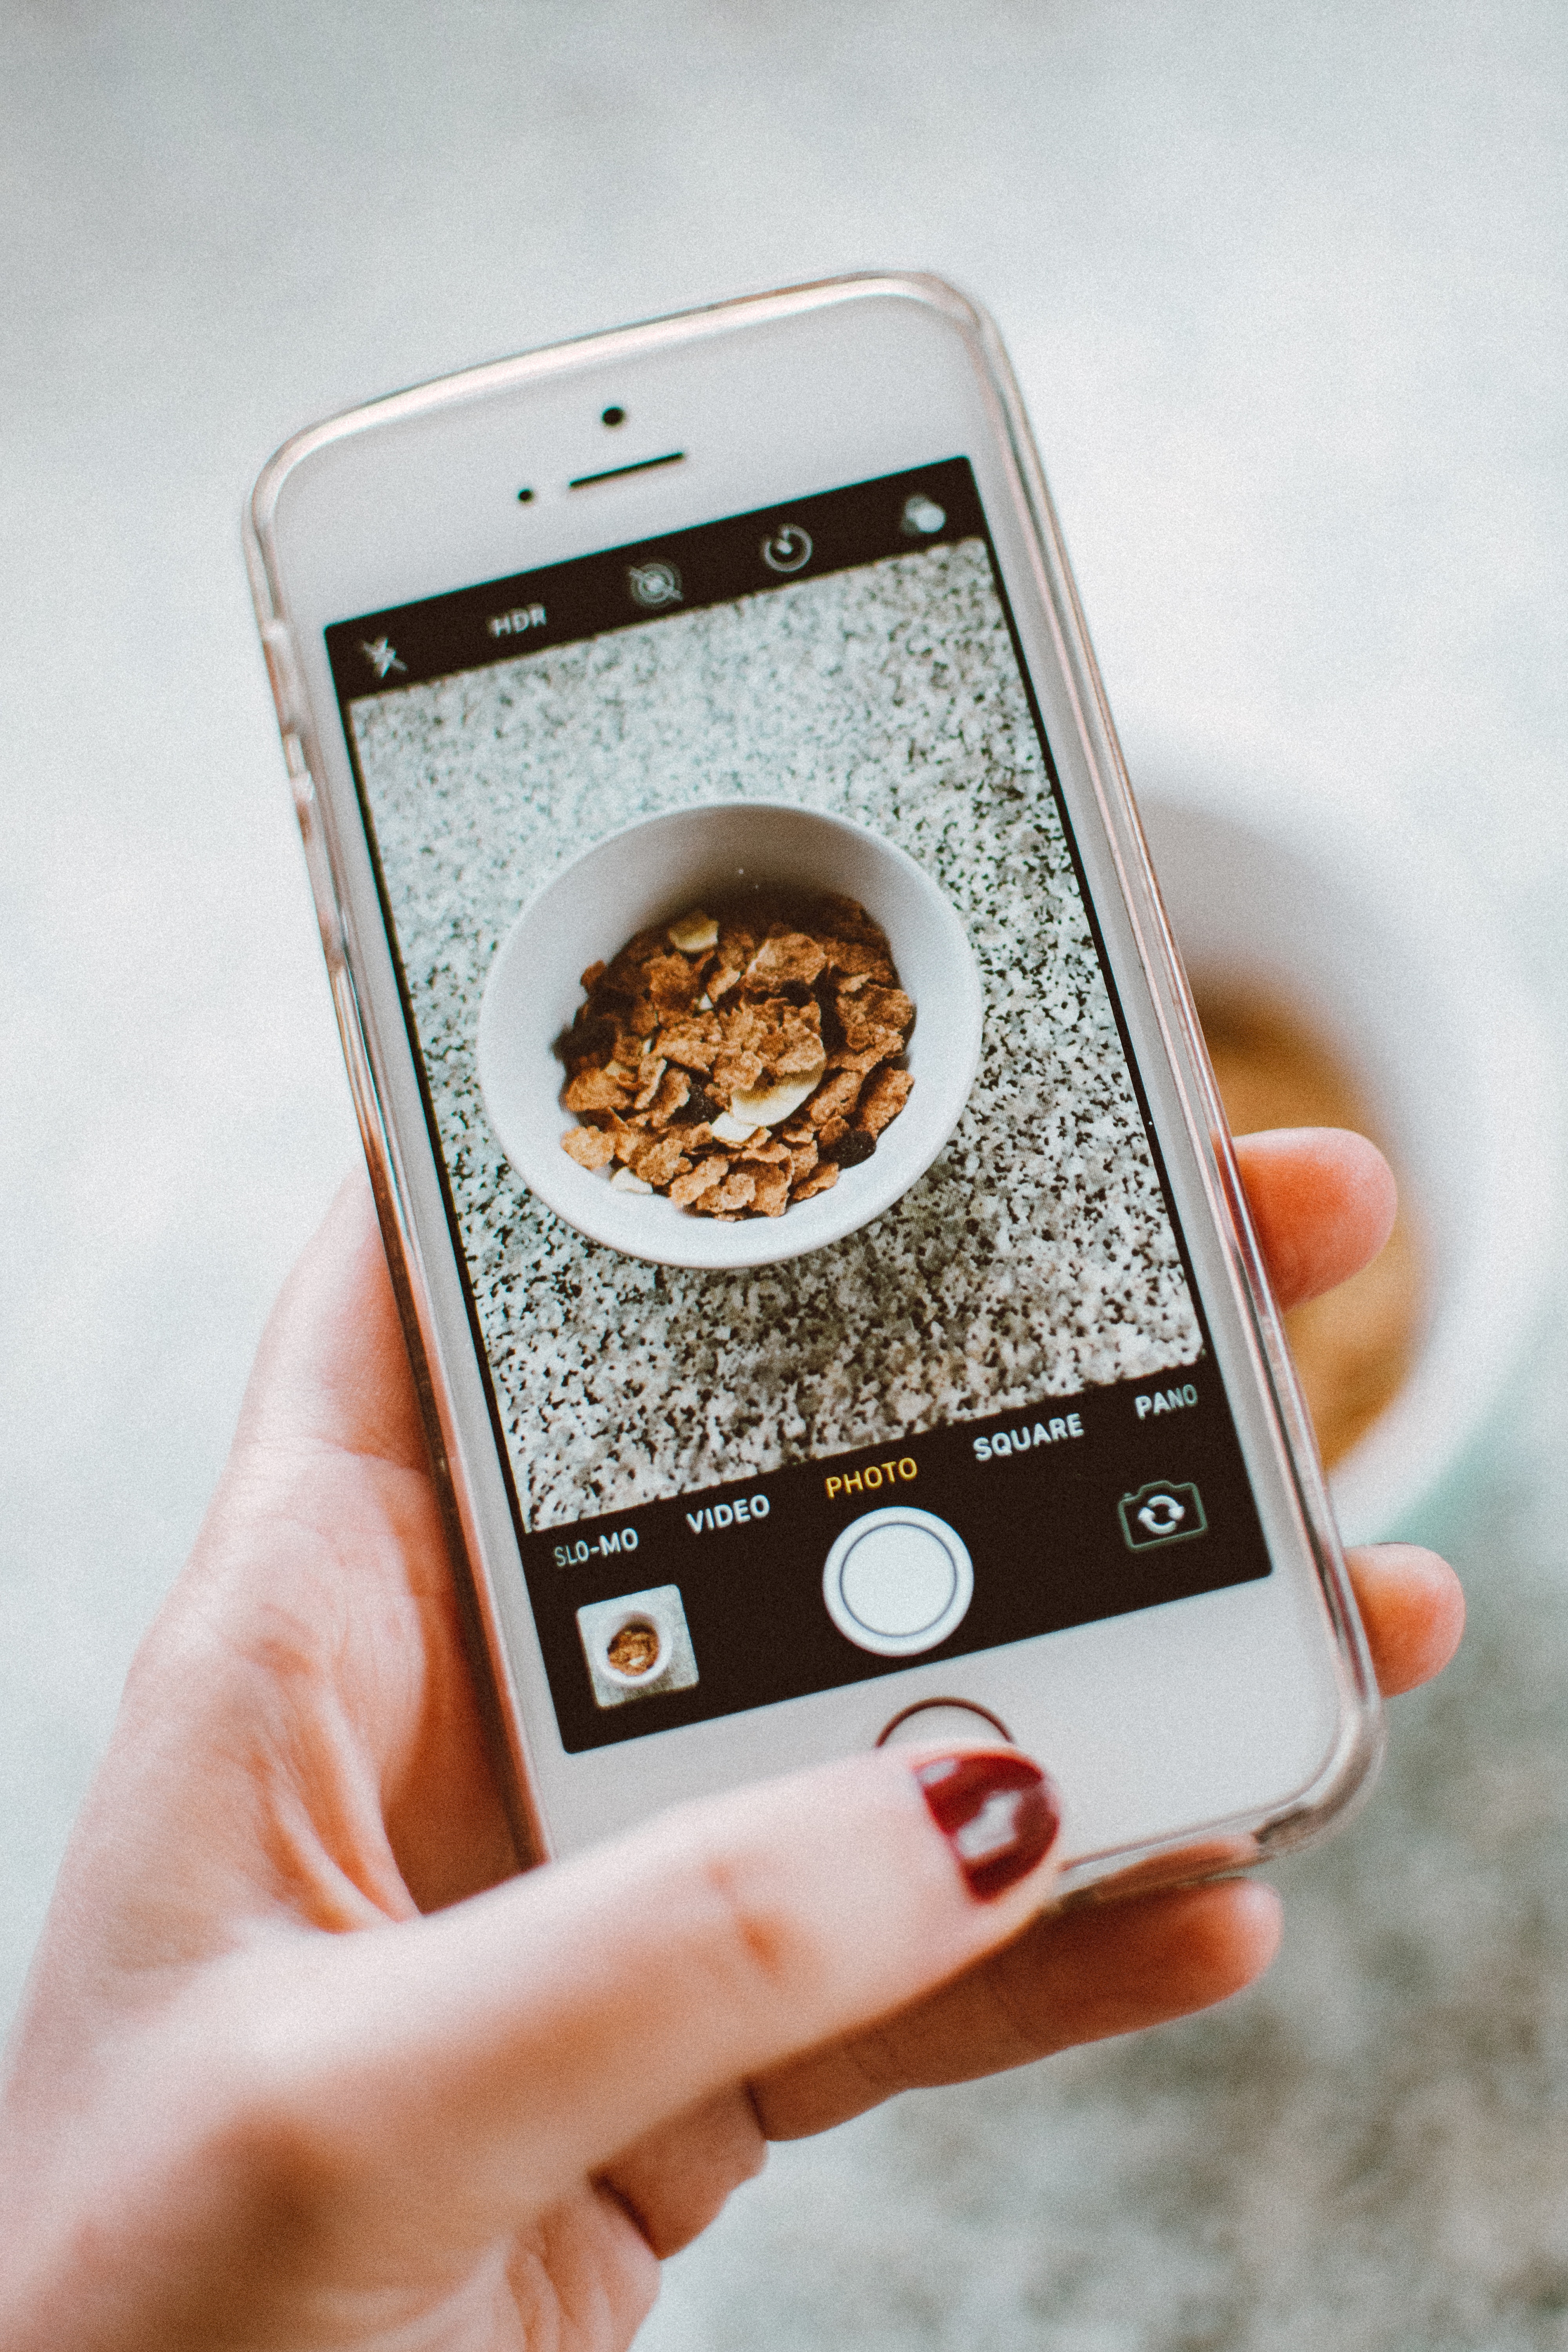
mobile phone, gadget, smartphone, portable communications device, communication device, electronic device, technology, feature phone, hand, electronics, finger, telephony